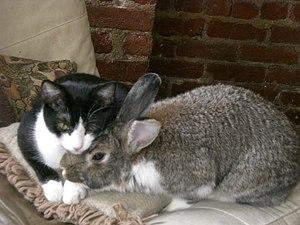
Un chat et un lapin se faisant un câlin